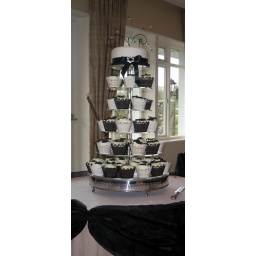
dark chocolate/ white chocolate mousse, lemon /lemoncello cupcakes in a black and white theme.